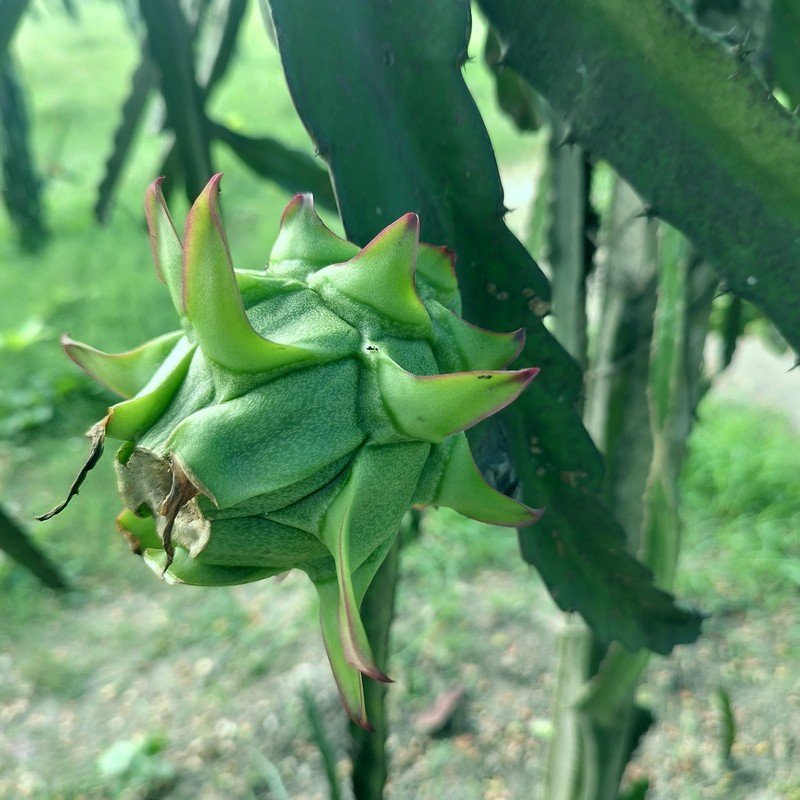
Label: Immature Dragon Fruit